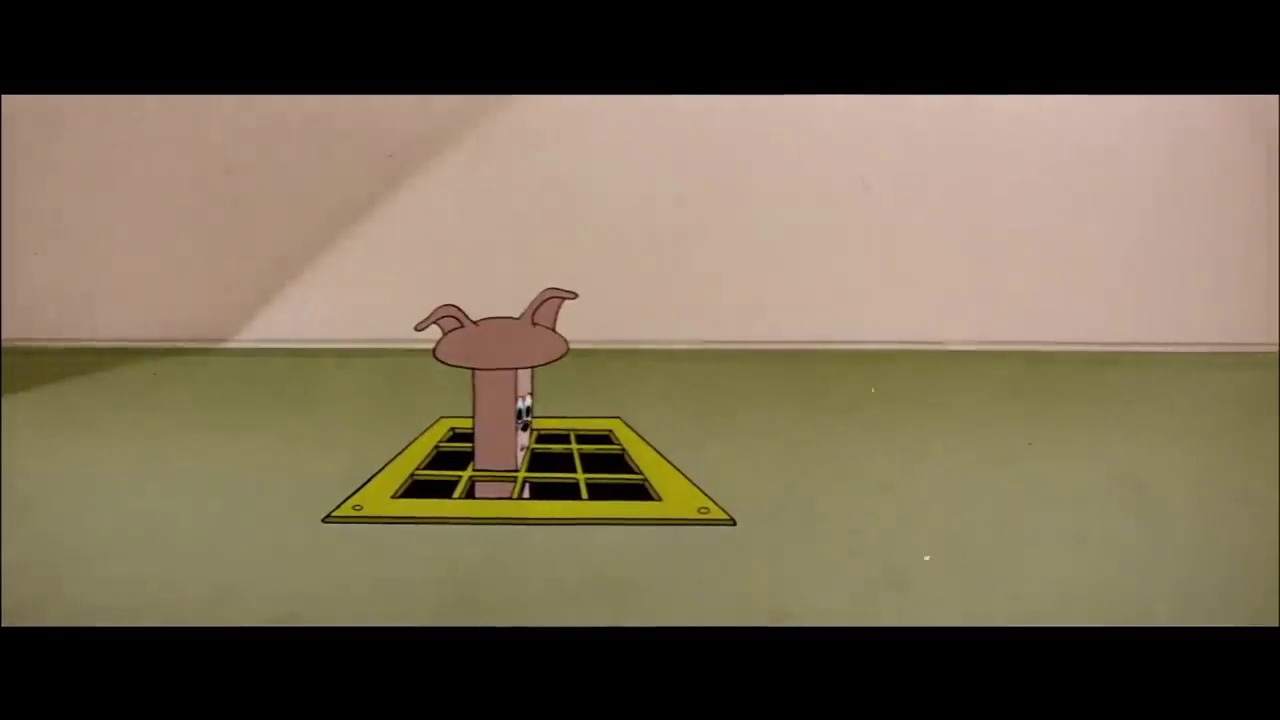
Portrait style: Cartoon Portrait